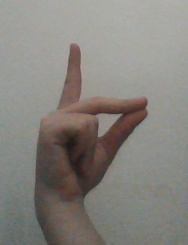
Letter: ta